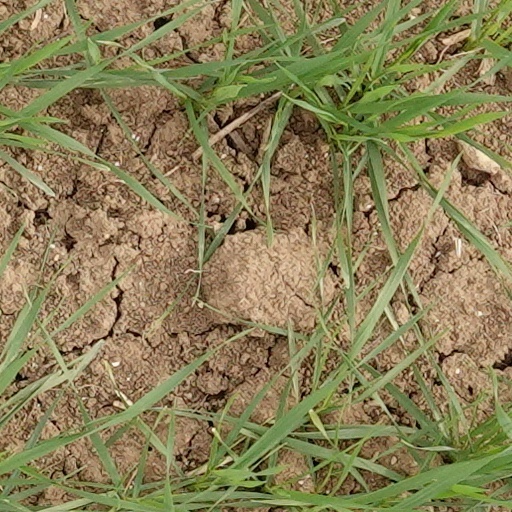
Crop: wheat